Military history of the Tang dynasty

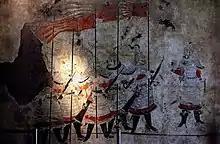
Tang Elite soldiers heavily donned in lamellar armour

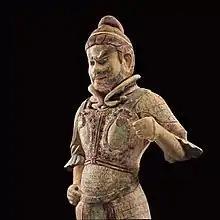
Tang warrior wearing cord and plaque armour

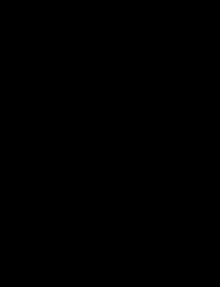
Mountain pattern armour called "Tang beast armour" (tang ni kai)

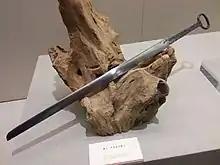
Dao with ring pommel, length: 71cm, Tang dynasty

By the Tang dynasty it was possible for armour to provide immense personal protection. Heavy cavalry played an important role in the Tang army during the wars following the Sui dynasty's collapse. In one instance Li Shimin's cousin, Li Daoxuan, was able to cut his way through the entire enemy mass of Xia soldiers and then cut his way back again, repeating the operation several times before the battle was won, at which point he had so many arrows sticking out of his armour that he looked like a "porcupine." In another battle between Li Shimin and Wang Shichong, Li and his entourage of 500 armoured cavalry were attacked by a light cavalry force led by Shan Xiongxin. Shan charged at Li directly but was intercepted by one of Li's generals, Yuchi Gong, who knocked Shan off his horse. Yuchi then led the armoured cavalry force and broke through the enemy army while Li rallied his forces and drove through Shan's light cavalry several times. The arrows and spears of Wang's forces had little effect on Tang heavy cavalry. The effective range of a composite bow against armoured troops in this era was considered to be around 75 to 100 yards.